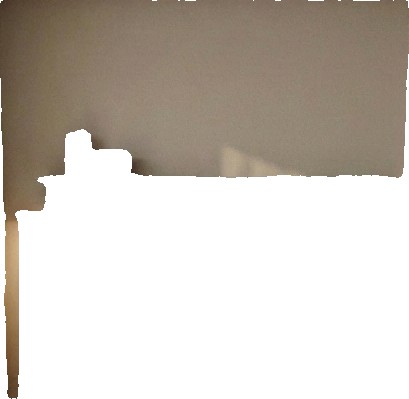
Surface category: wall